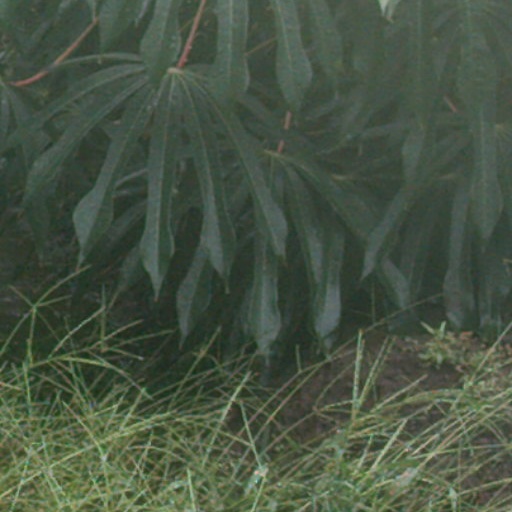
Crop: cassava